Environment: real
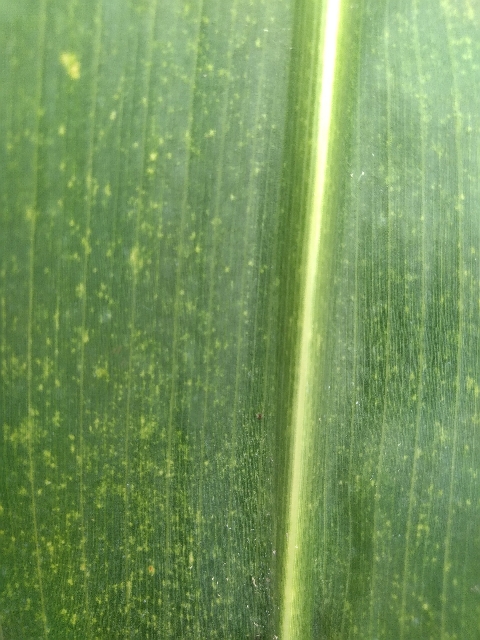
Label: lethal_necrosis